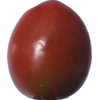
Label: tomato_cherry_maroon